Muk Wu

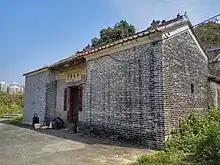
Muk Wu Village Temple, dedicated to Tin Hau.

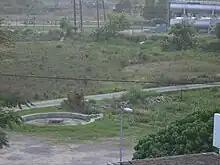
A large water well in Muk Wu.

Muk Wu Village is a Punti walled village in Ta Kwu Ling, in the north of the New Territories across the Man Kam To border crossing point in Hong Kong.